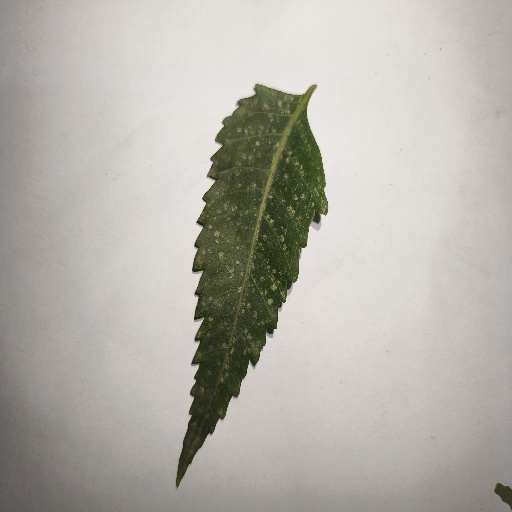
Species: Neem
Leaf condition: Powdery Mildew